The Lovers (1994 film)

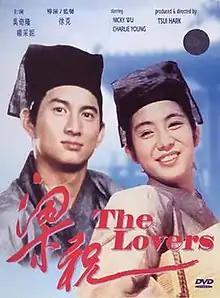
DVD cover art

The Lovers is a 1994 Hong Kong romantic film based on the Chinese legend of the Butterfly Lovers. It was directed and produced by Tsui Hark, and starred Nicky Wu, Charlie Yeung, Elvis Tsui and Carrie Ng. The theme songs were performed by Nicky Wu.